Dark Skies (2013 film)

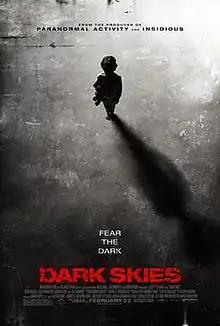
Theatrical release poster

Dark Skies is a 2013 American science fiction horror film written and directed by Scott Stewart, produced by Jason Blum under his Blumhouse Productions banner, and starring Keri Russell, Josh Hamilton, Dakota Goyo and J. K. Simmons.